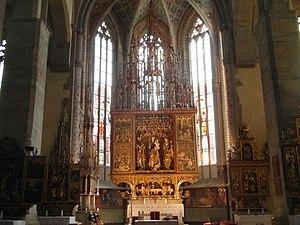
La Basilique Saint-Jacques est une basilique chrétienne d'architecture gothique située à Levoča, Région de Prešov, en Slovaquie orientale. La construction a commencé au XIVᵉ siècle. C'est une église paroissiale catholique, dédiée à Jacques de Zébédée. L'intérieur abrite plusieurs autels gothiques, dont le maître-autel, le plus haut autel en bois du monde réalisé par l'atelier de Maître Paul de Levoča, achevé en 1517. L'église, la deuxième plus grande de Slovaquie, abrite également du mobilier et des œuvres d'art bien conservées. Le clocher date du XIXᵉ siècle. L'église a été ajoutée au Patrimoine mondial de l'UNESCO en 2009. C'est aussi un Monument national. En 2015, le pape François a déclaré l'église basilique mineure.